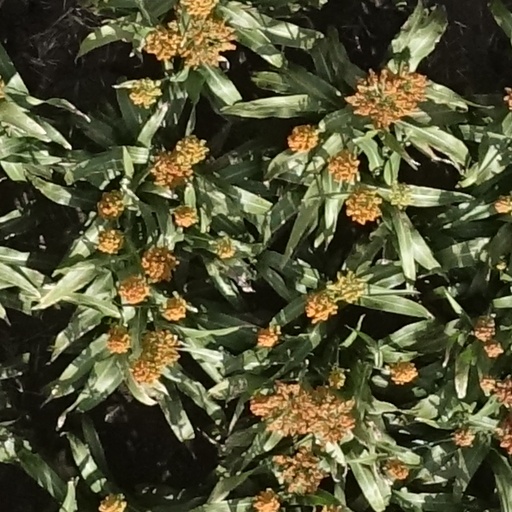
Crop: sorghum